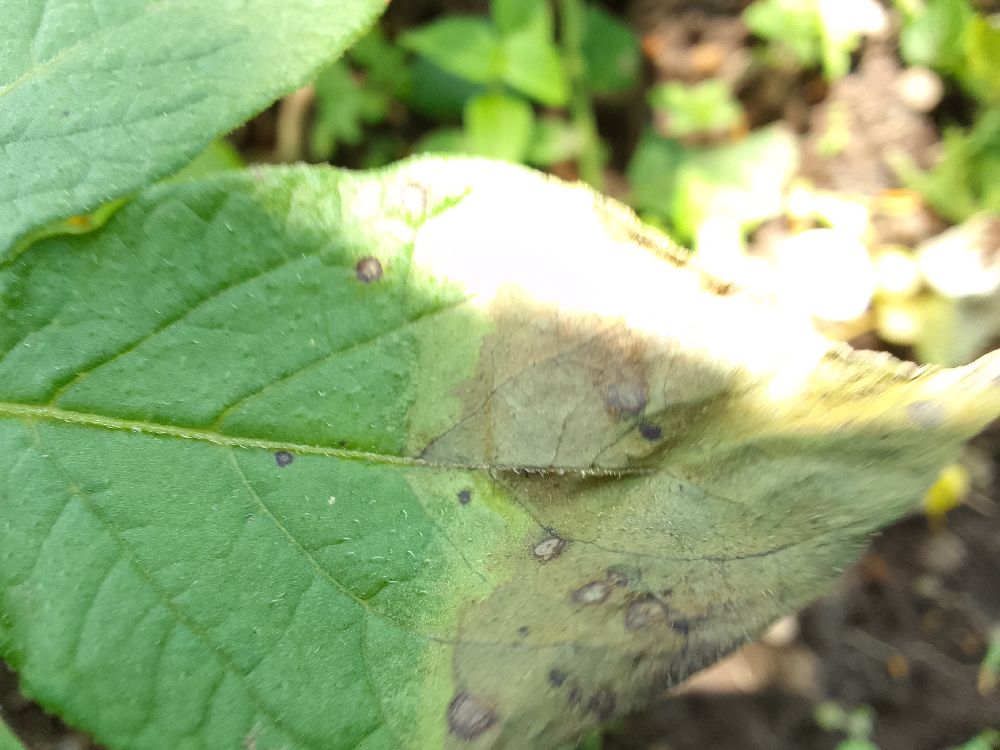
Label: Late blight